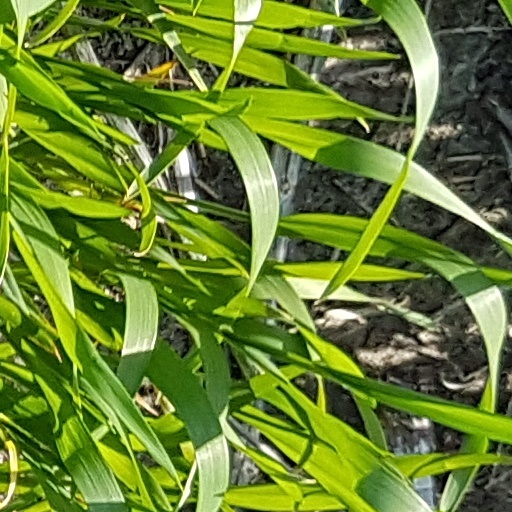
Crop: wheat